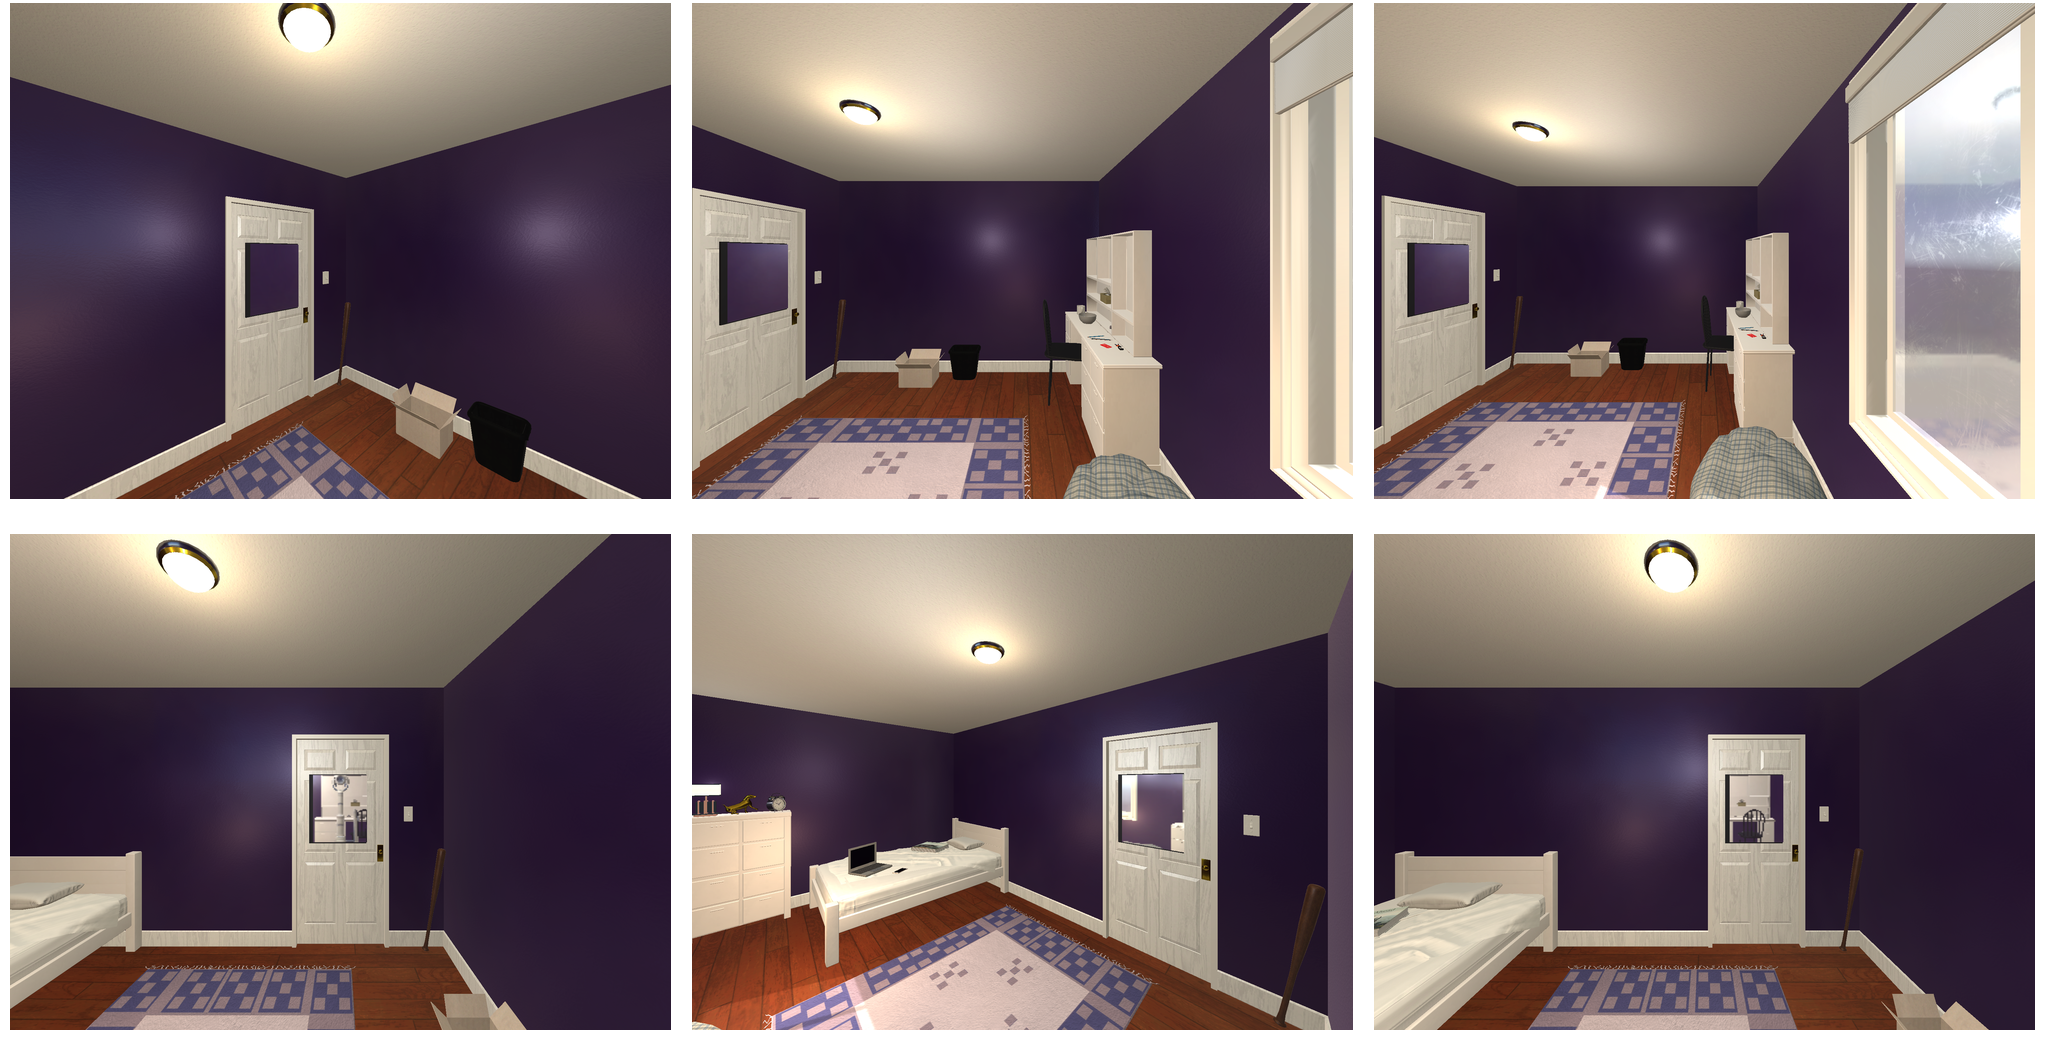Task instruction: Turn on the ceiling light.
Answer: {"task_instruction": "Turn on the ceiling light.", "nodes": ["light switch", "ceiling light"], "edges": [{"functional_relationship": "control", "object1": "light switch", "object2": "ceiling light", "spatial_relations": ["in_front_of", "lower_than", "right_of"], "is_touching": false}], "action_type": "press", "function_type": "device_control"}